Nick and the Glimmung

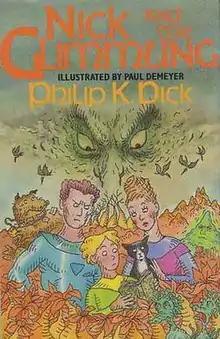
Dust-jacket from the first edition

Nick and the Glimmung is a children's science fiction novel written by American author Philip K. Dick in 1966. It was first published by Gollancz in 1988. It is set on "Plowman's Planet" (Sirius Five), in the same continuity as his adult science fiction novel "Galactic Pot-Healer".